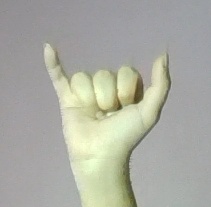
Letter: ya